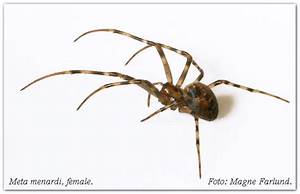
Label: spider